Triigi, Saare County

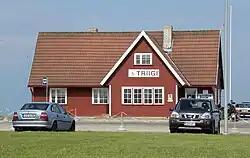
Triigi dock station

A ferry service operates from Triigi harbour to Sõru on the island of Hiiumaa.